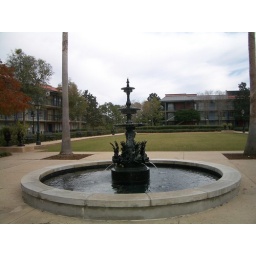
That's my building on the left, but I was on the other side. The river is on the other side of the building directly in front.